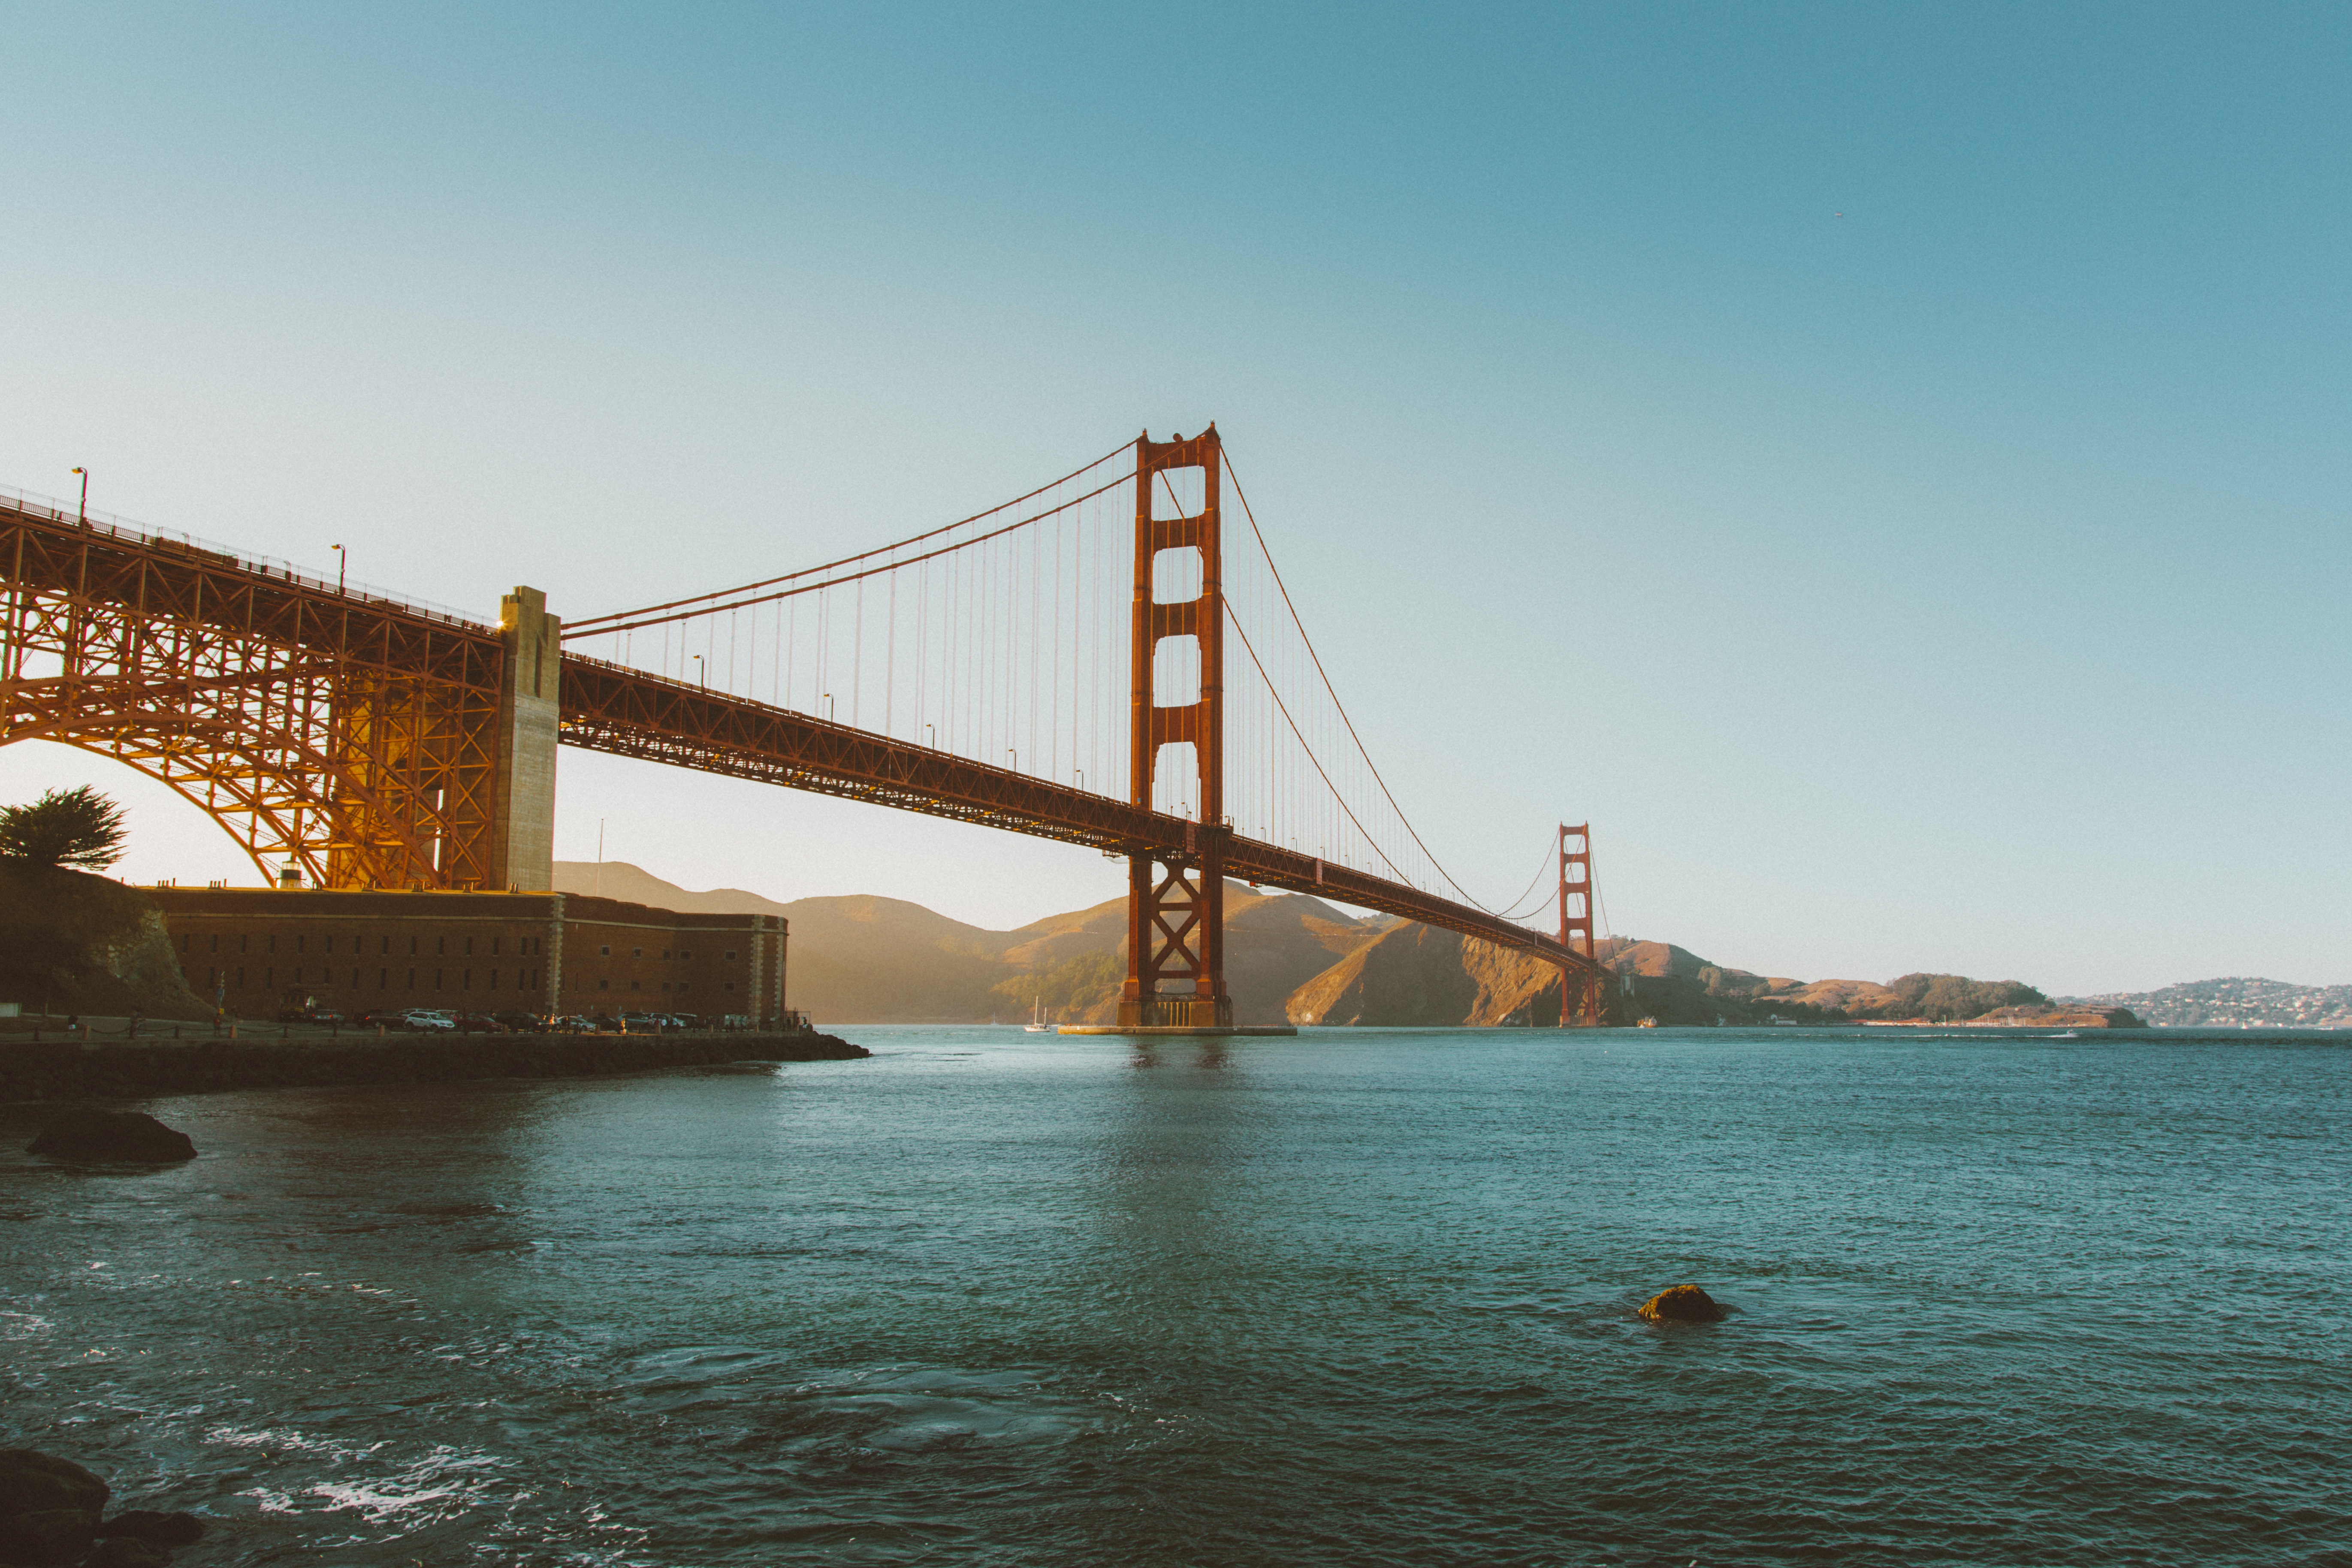
sea, water, ocean, sunrise, bridge, vacation, golden gate bridge, san francisco, dusk, bay, california, nonbuilding structure, oceanshore